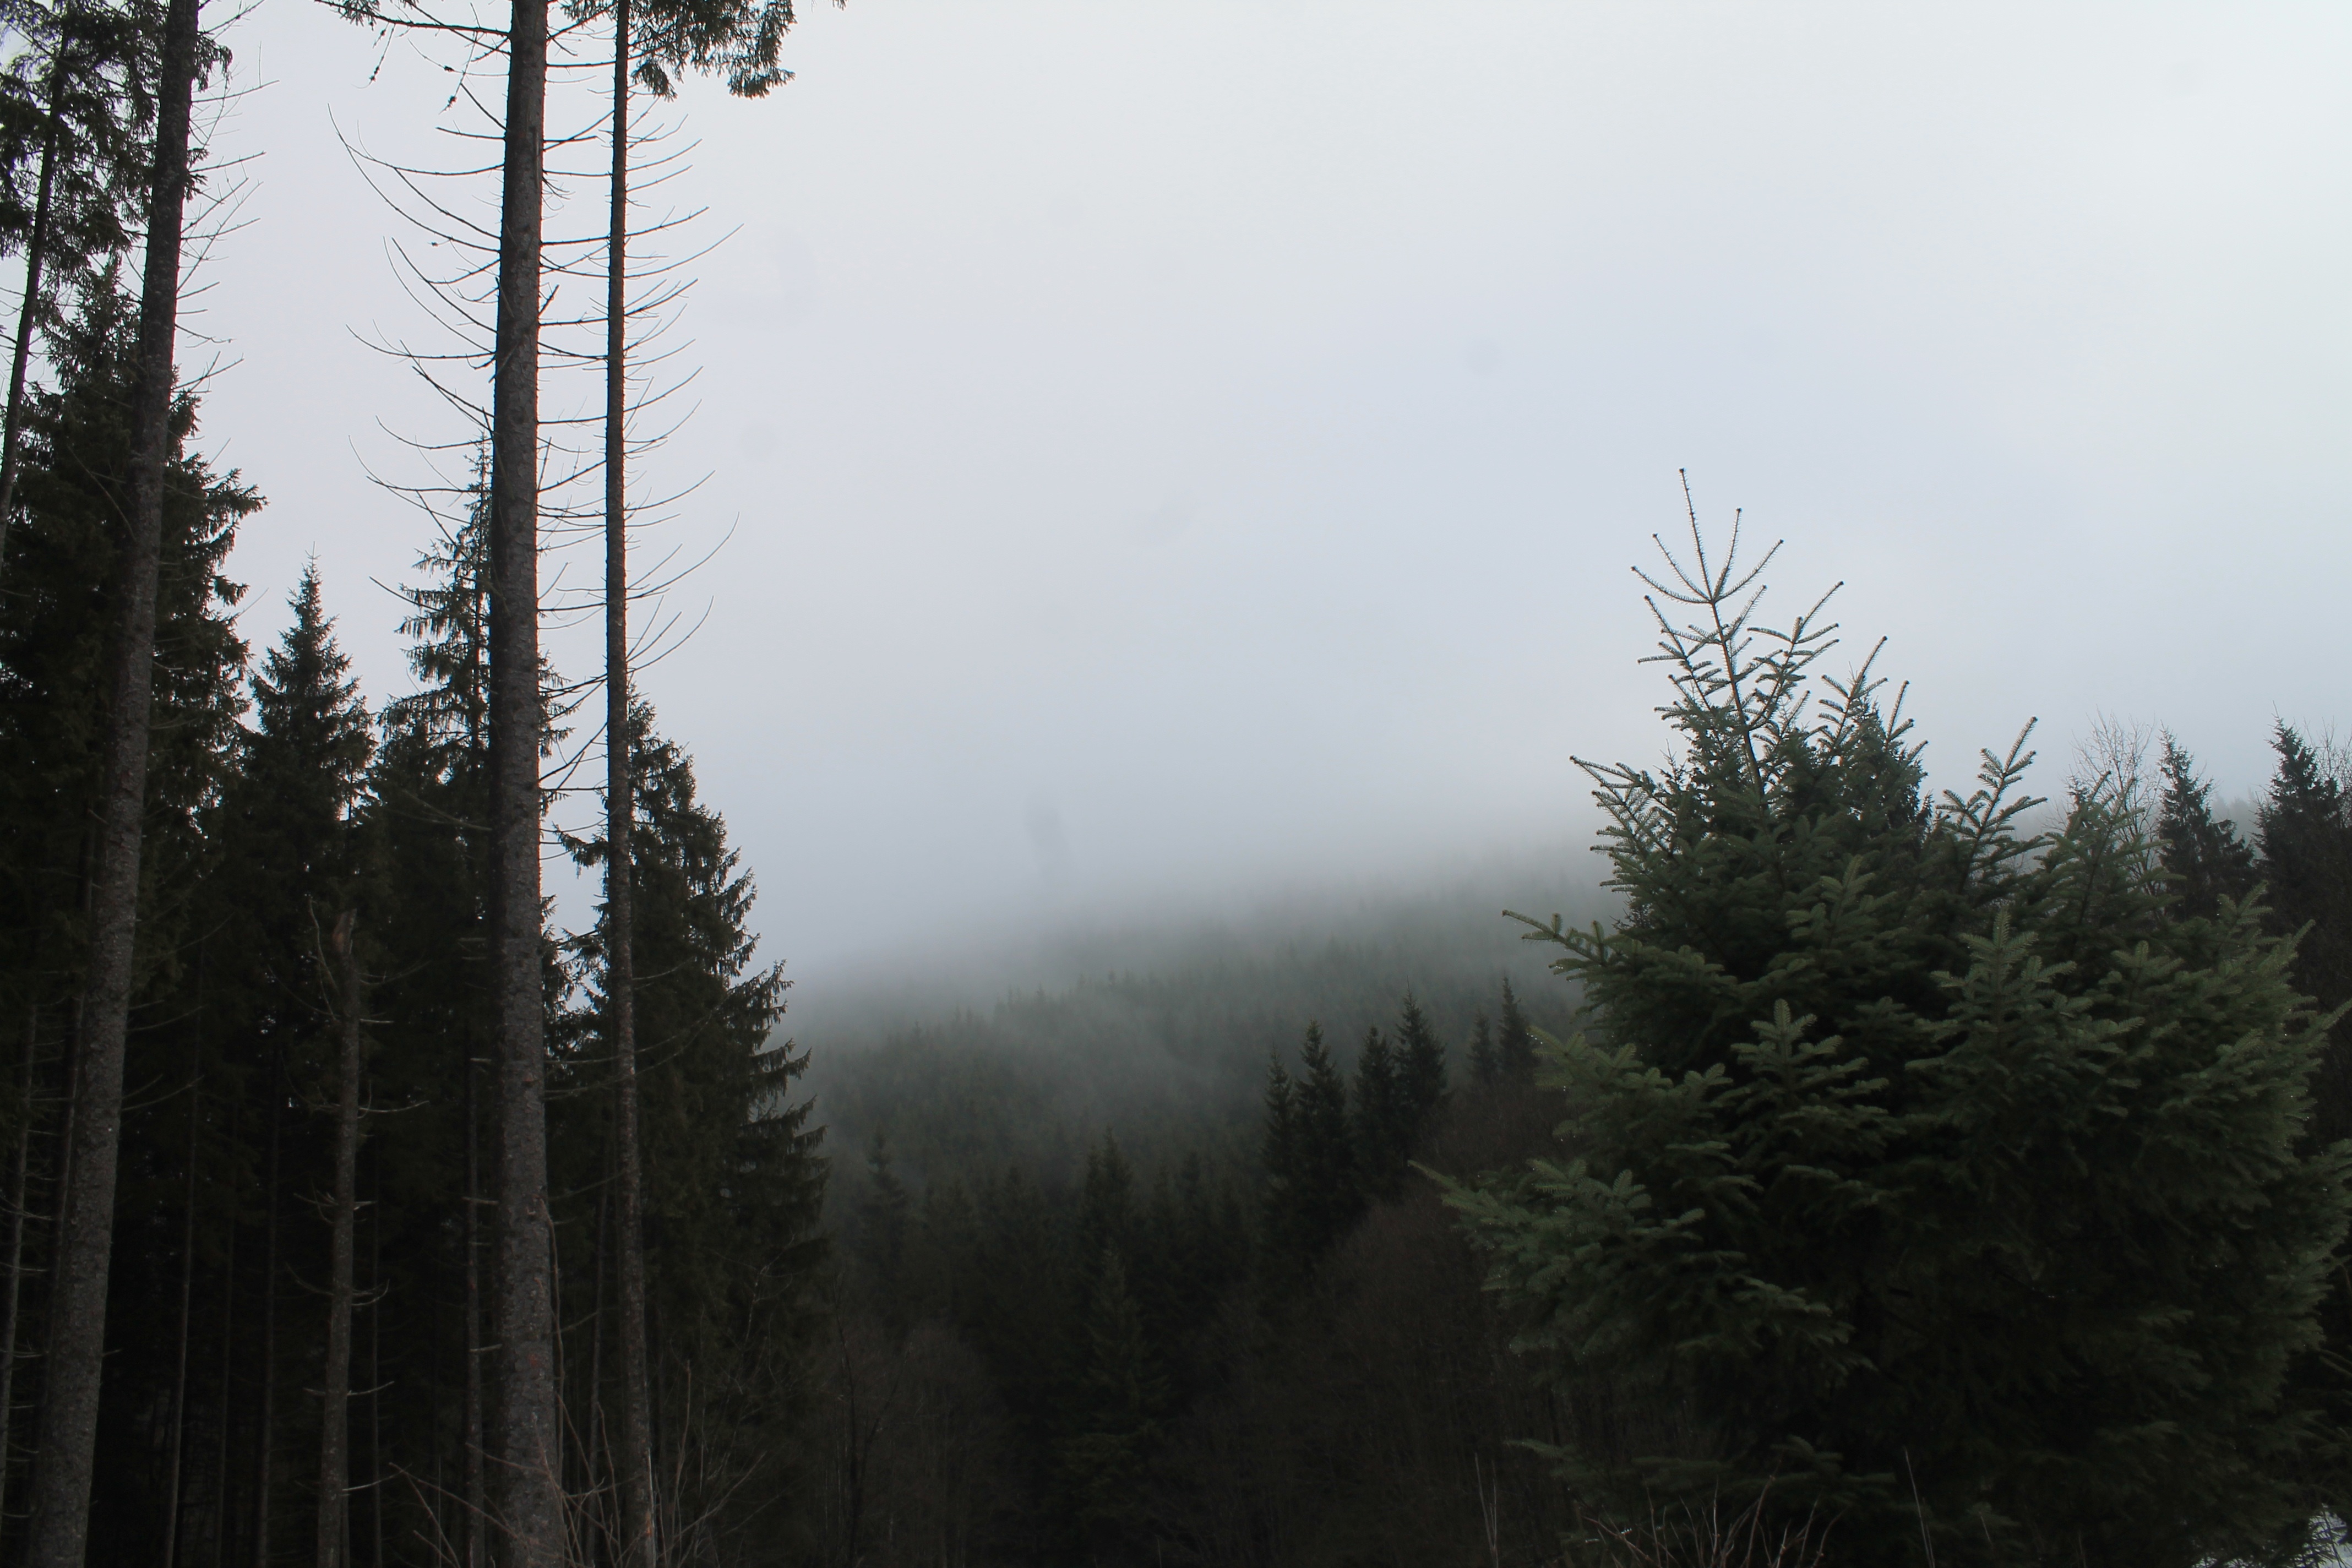
landscape, tree, nature, forest, wilderness, mountain, snow, winter, plant, fog, mist, morning, lake, weather, fir, ridge, clouds, spruce, mountains, ukraine, habitat, slopes, ecosystem, the carpathians, natural environment, atmospheric phenomenon, woody plant, mountainous landforms, temperate coniferous forest